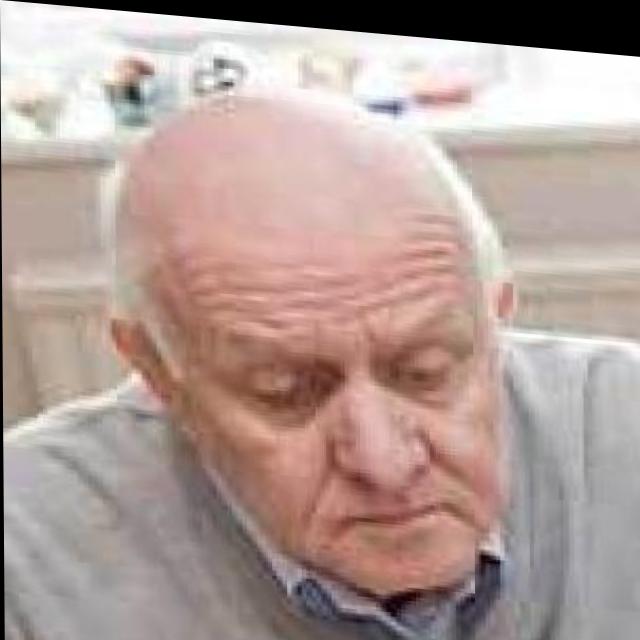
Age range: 65+